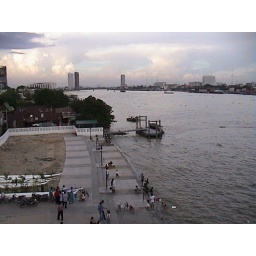
Taken from the new bridge in Bangkok looking up the river